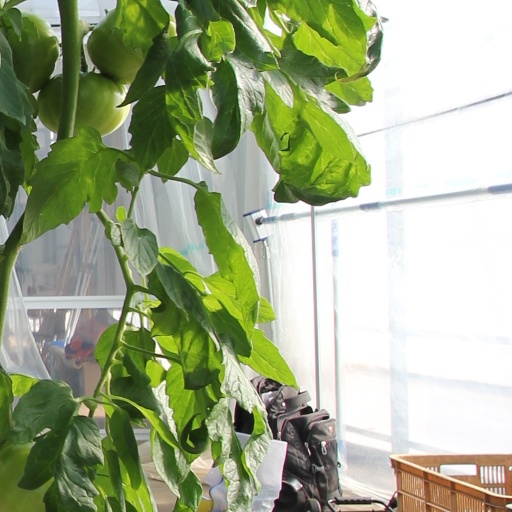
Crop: tomato